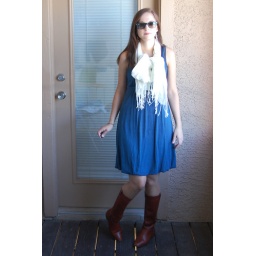
las vegas to san diego by carall remixed...big white scarf: street market in londonblue dress: forever 21boots: ebay